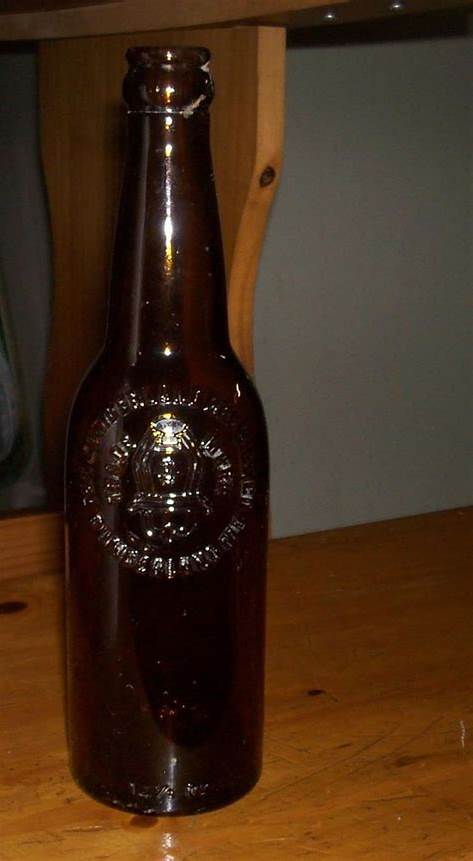
Waste category: glass